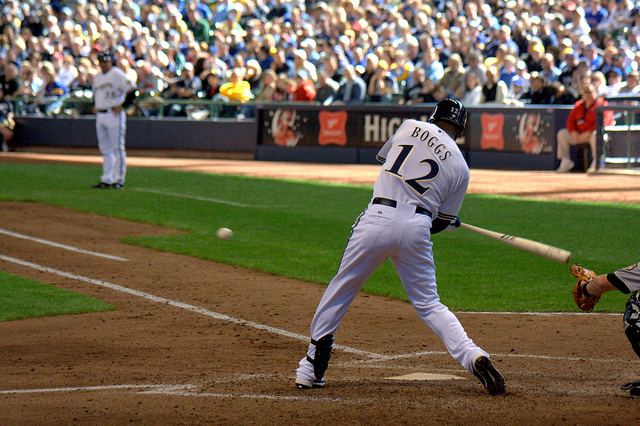
cầu thủ bóng chày đang thi đấu vào ban ngày